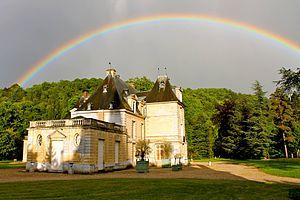
Magnifique arc-en-ciel au-dessus du château d'Acquigny
Le château d'Acquigny est un château situé dans le département de l'Eure en Normandie.